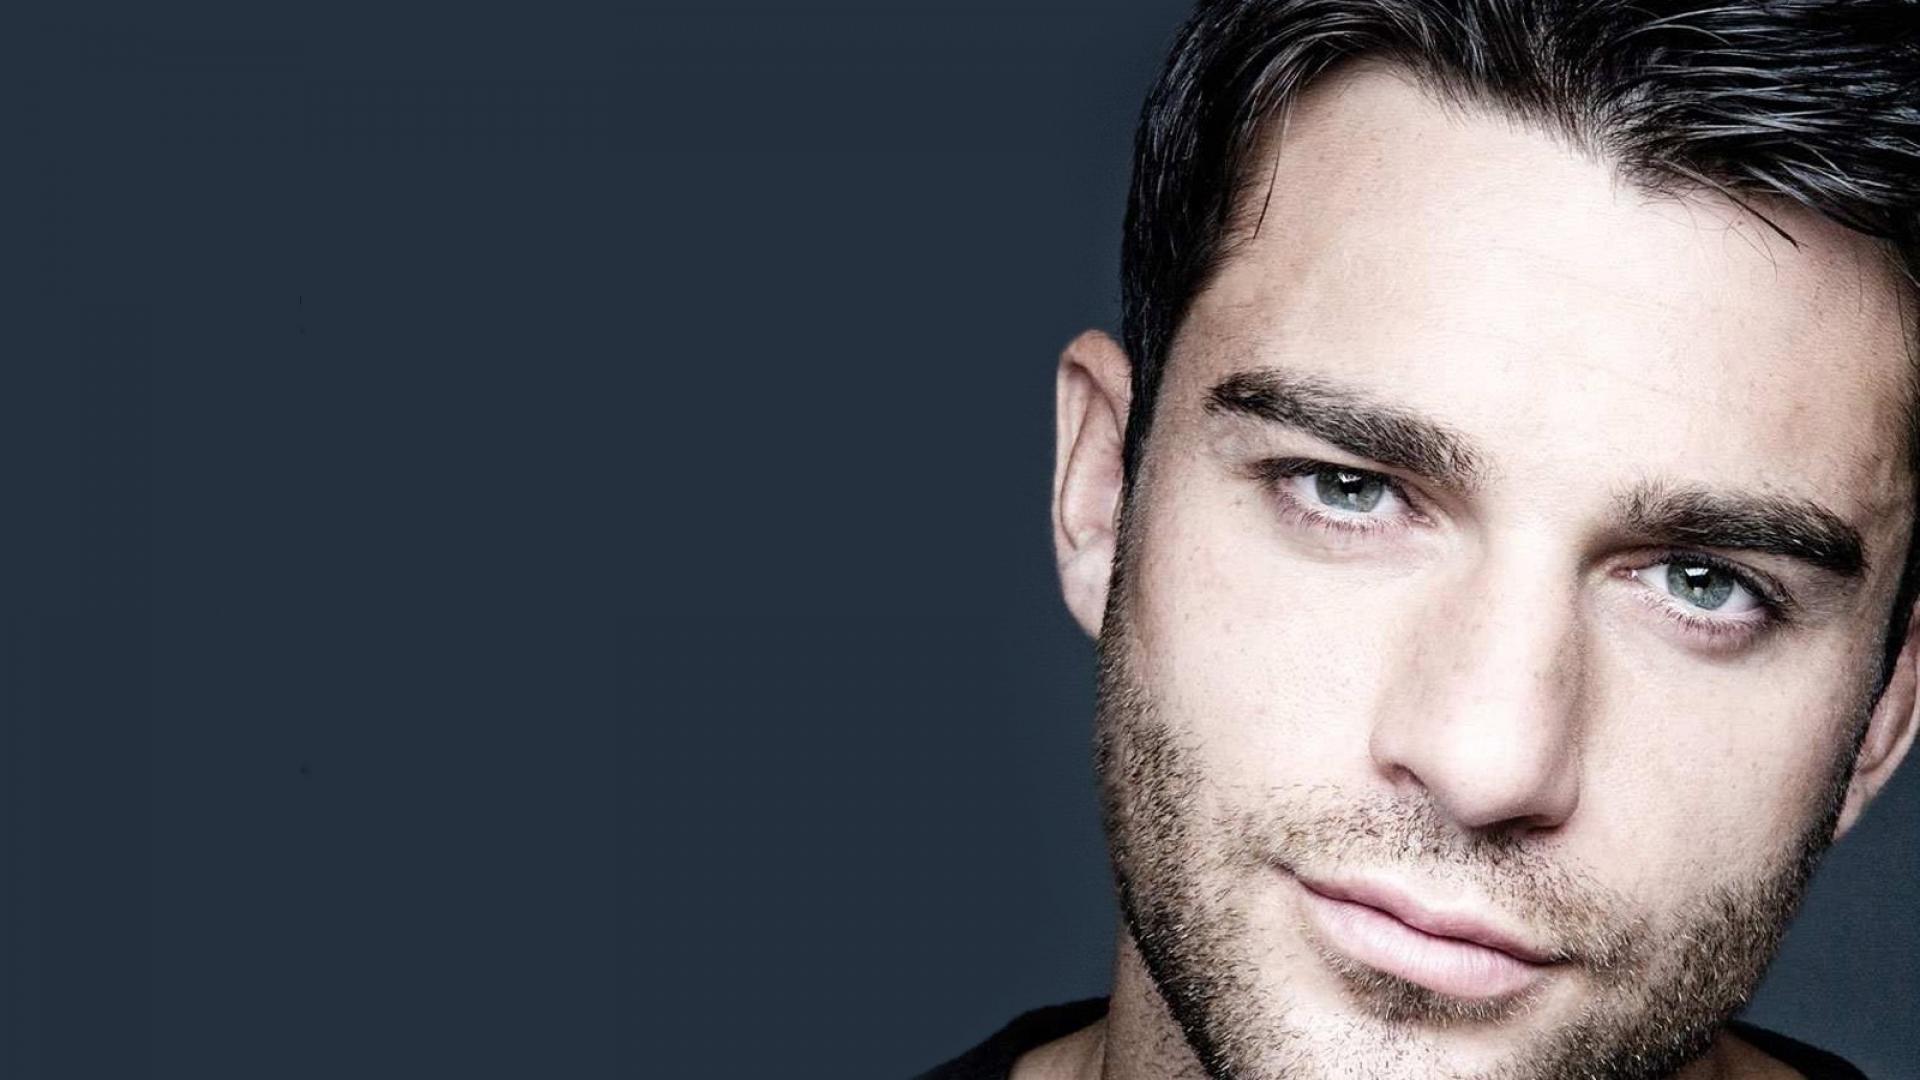
Portrait style: Real Portrait